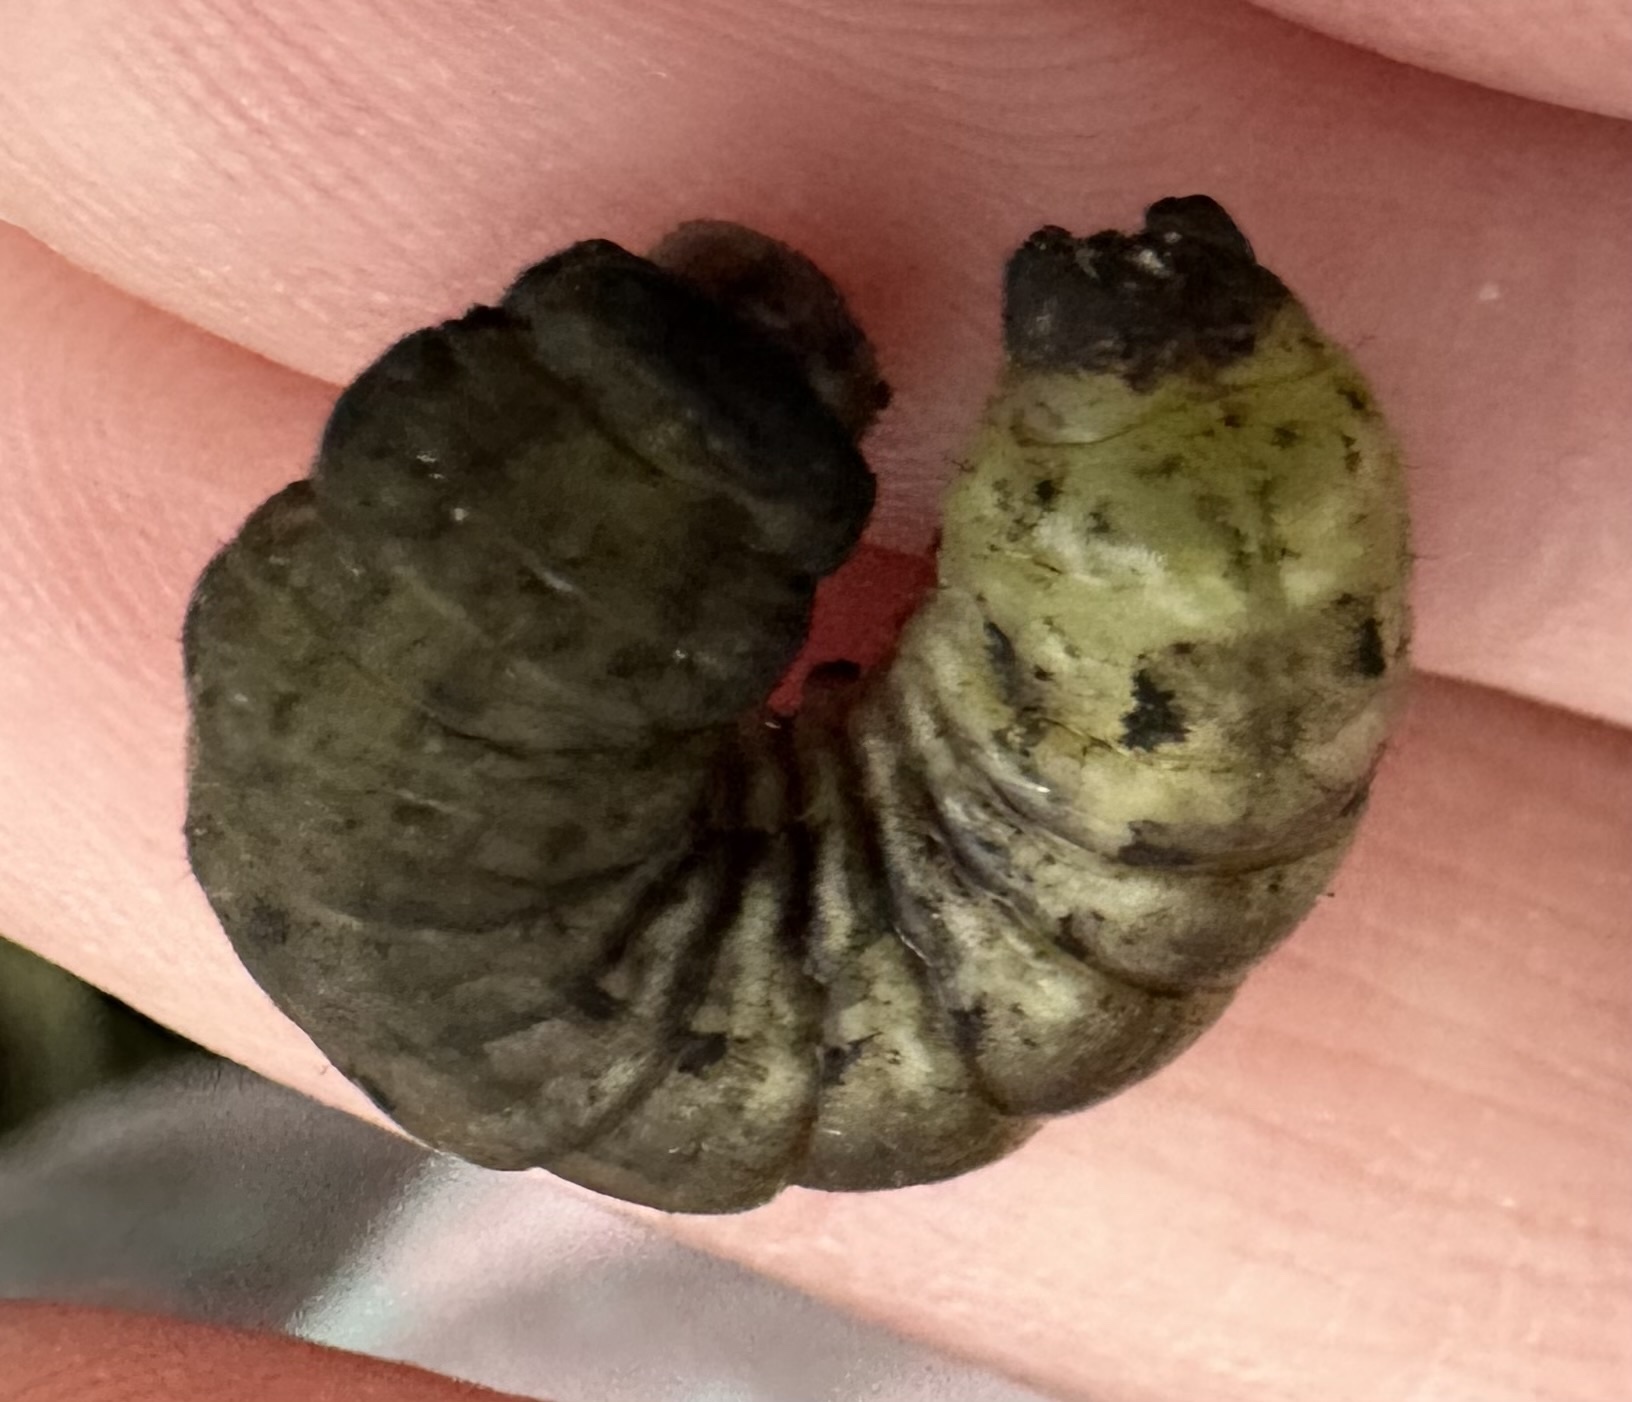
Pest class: cutworms